Ten Wheel Drive

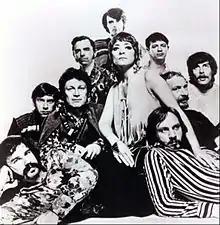
The group in 1970

In 1968, after the break-up of the all-female rock band Goldie and the Gingerbreads, Genya Ravan was looking for a new band, as were two New Jersey musicians and songwriters, Michael Zager and Aram Schefrin. Acquainted by their managers, the three musicians would become the nucleus of the new band.